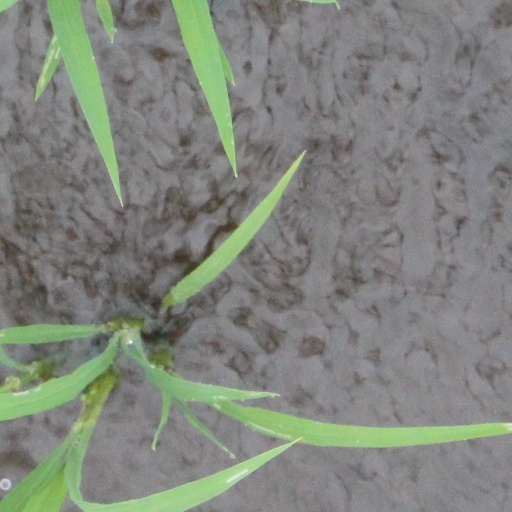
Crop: rice